Bren light machine gun

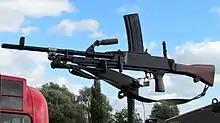
L4-series Bren with distinctive flash hider and magazine

A tripod mount with 42 degrees of traverse was available to allow the Bren to be used on "fixed lines" of fire for defensive shooting at pre-determined areas in the dark or if obscured by fog or smoke. The Bren was also used on many vehicles, the Universal Carrier also known as the "Bren Gun Carrier", and on tanks and armoured cars. The Carrier was intended to use its "armour, speed and cross country performance" to bring the gun team into position from where it would fire dismounted; firing from the vehicle only in an emergency.